Gumyōji

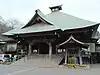
Gumyō-ji in 2009

Gumyō-ji is a Kōyasan Shingon-shū temple. According to temple legend, it was founded by Gyōki in 737, making it the oldest temple in Yokohama, but it is believed to have actually been founded in 1044. The temple was originally named during the Kamakura period but was renamed . The mountain behind the temple, once part of the temple grounds, is now Gumyō-ji Park. Its temple grounds are depicted in the 1834 "Edo meisho zue". In 1901, the Gumyō-ji Preservation Society was established to restore the temple.